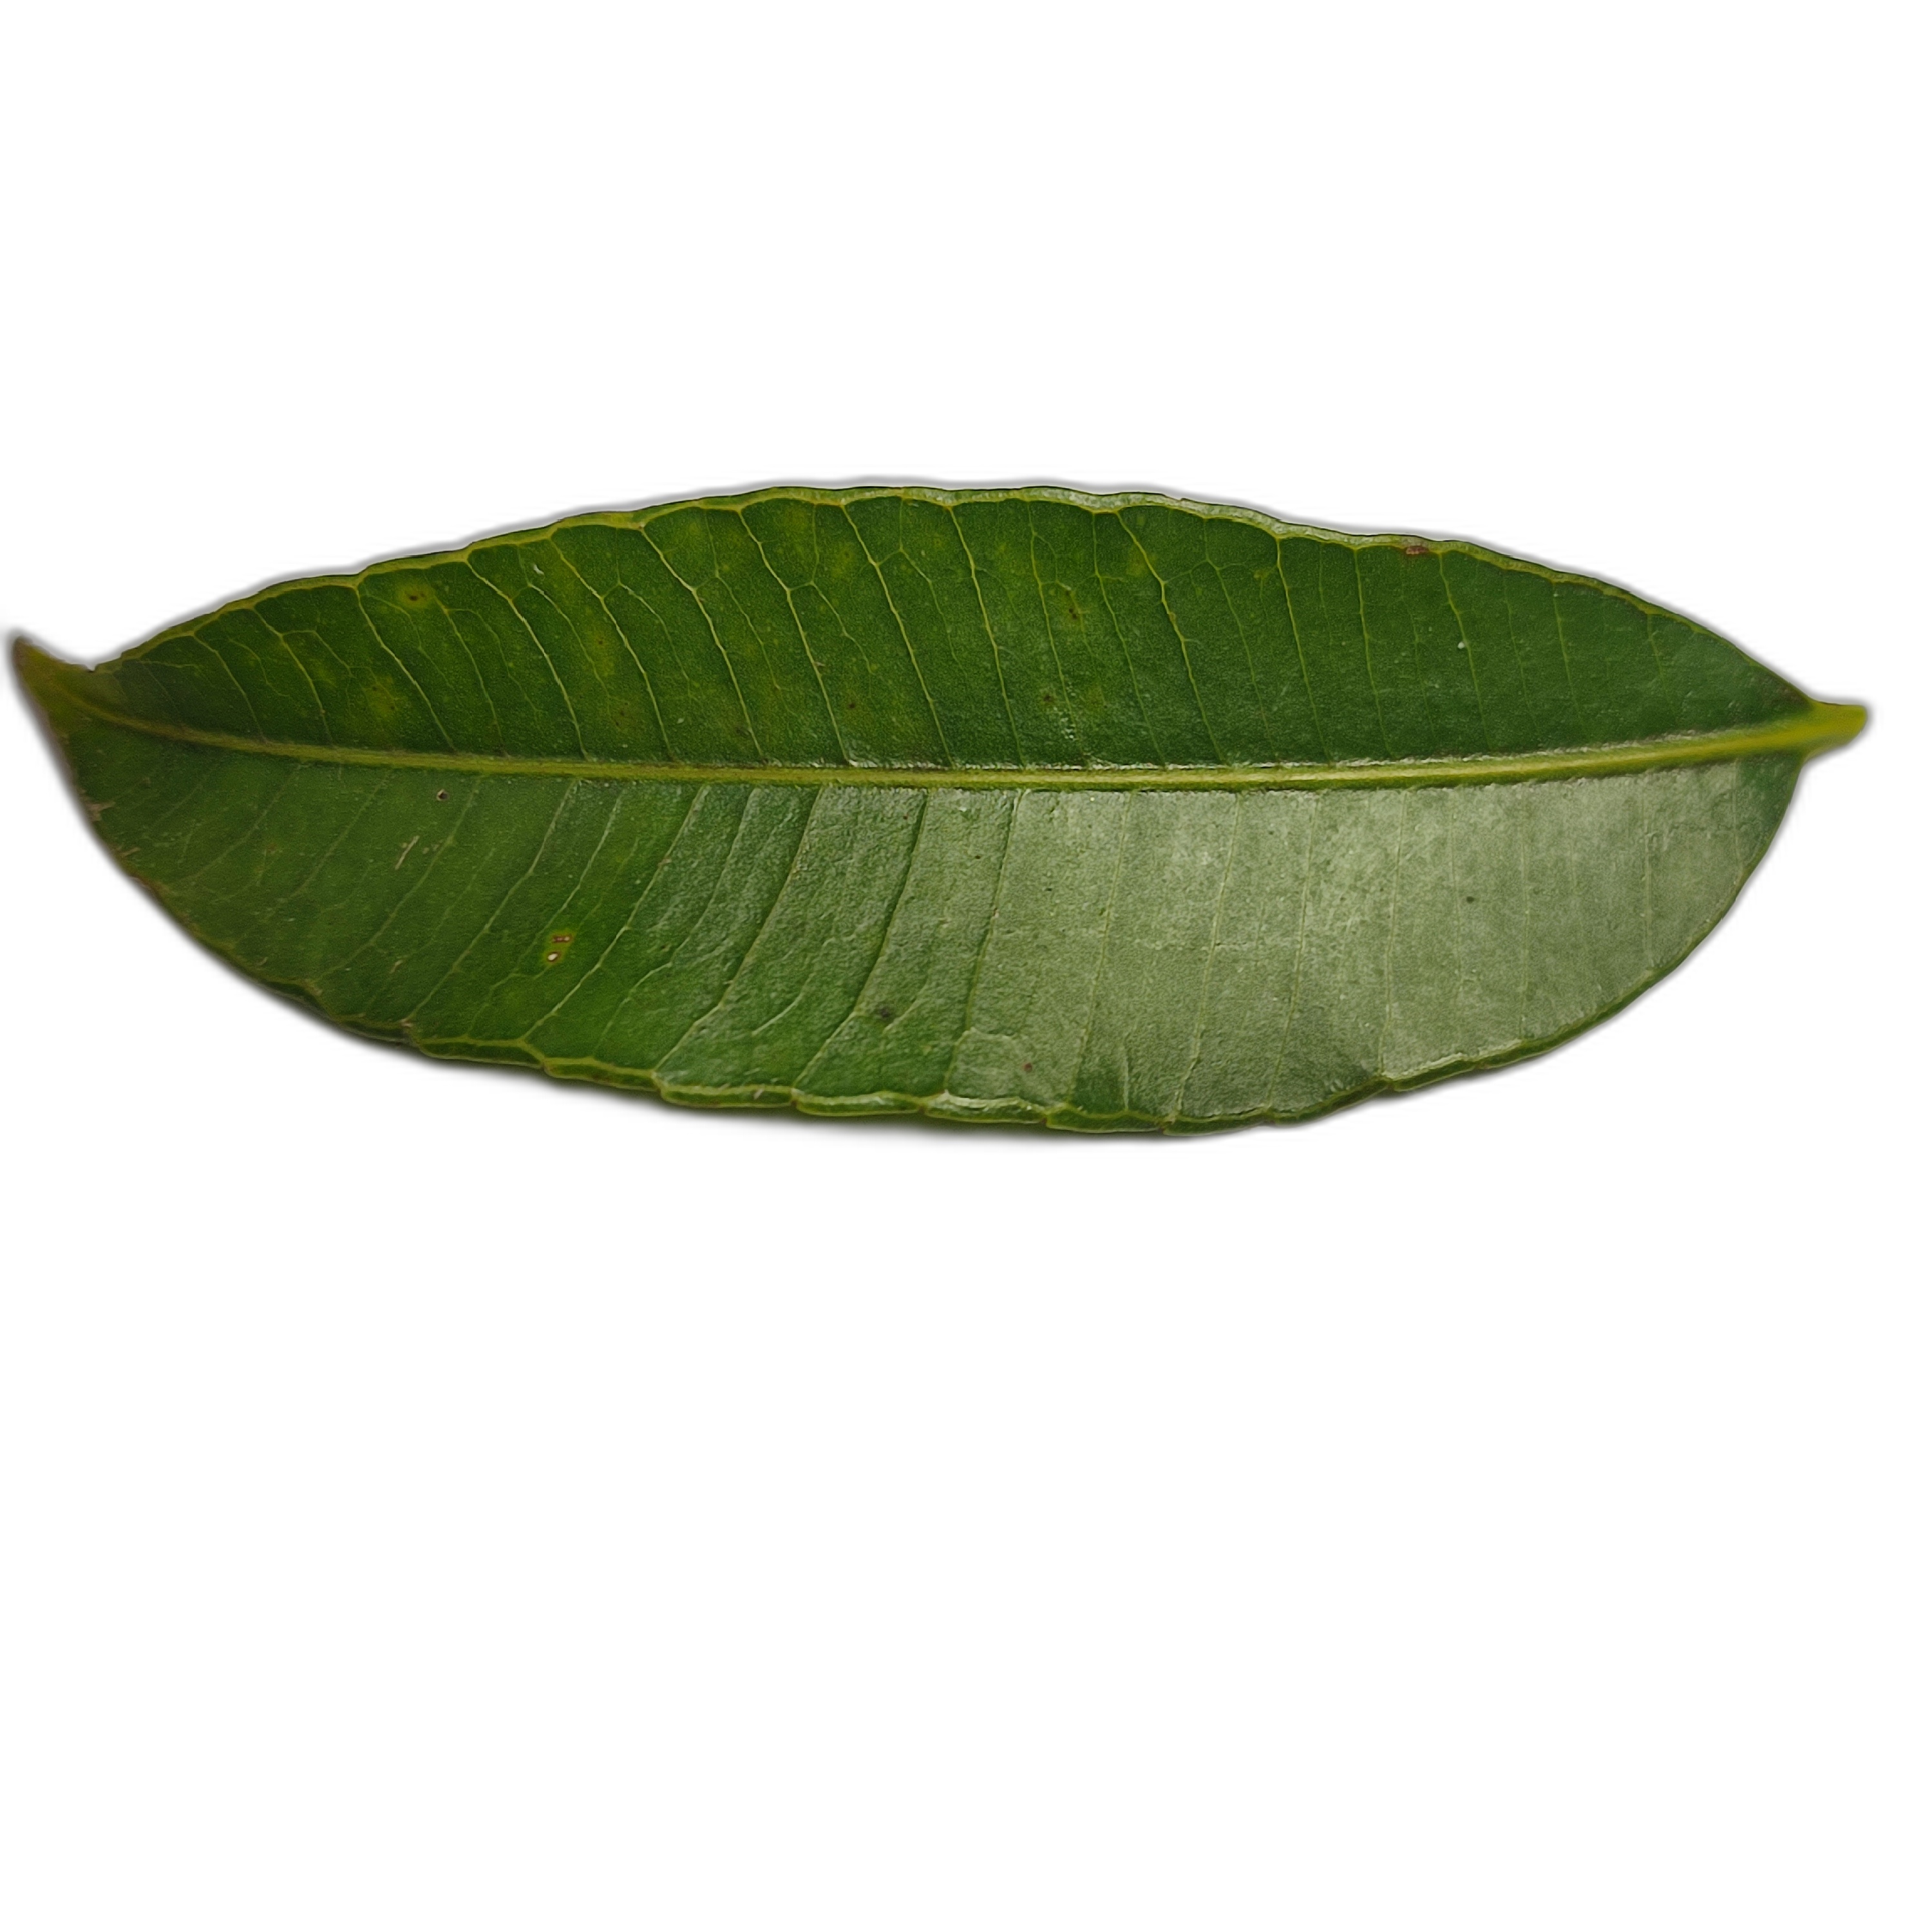
Label: healthy